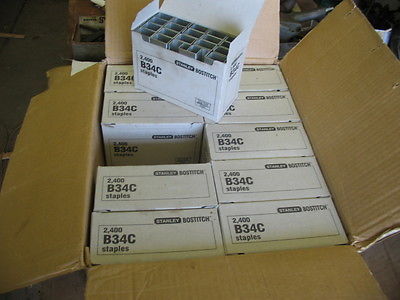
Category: stapler